Insect collecting

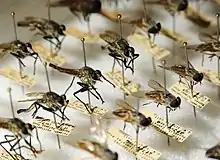
Directly-pinned Diptera. Though most of these specimens are at the correct height, some have been pinned incorrectly by placing the pin on the centre line, damaging characters on both sides of the thorax.

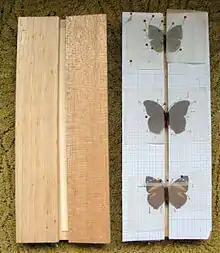
Setting boards

As an exception to this standard, there also are pins of size 7, extra-long and very strong pins for very large beetles; they are 52mm long and thicker than size 6 pins.